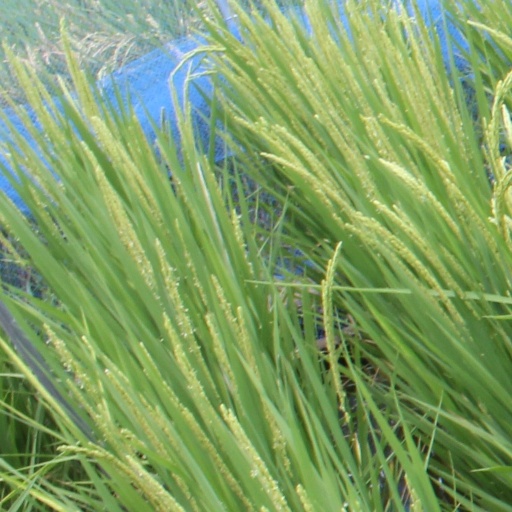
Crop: rice